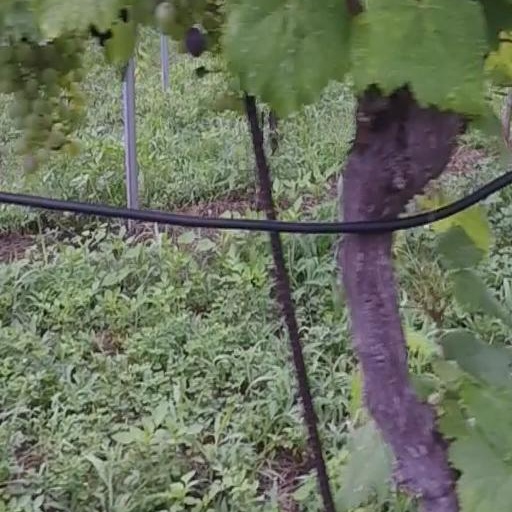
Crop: grape